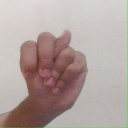
अक्षर: न